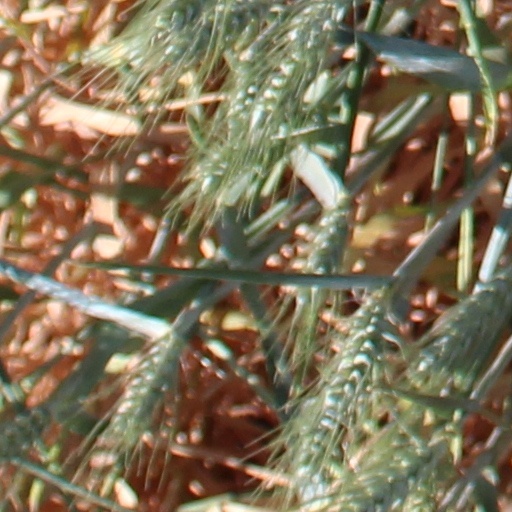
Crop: wheat